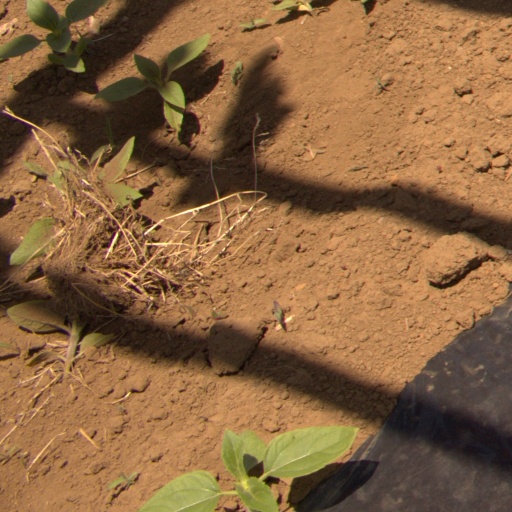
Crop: Jerusalem artichoke